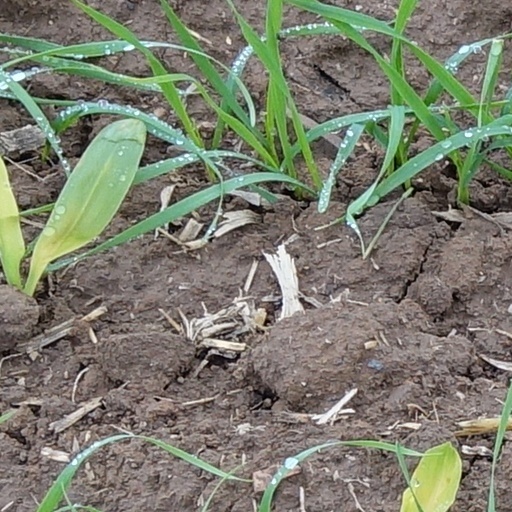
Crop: wheat